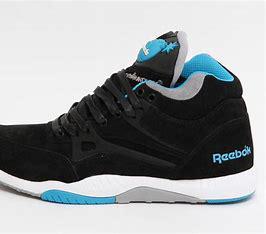
Brand: Reebok
Model: 100